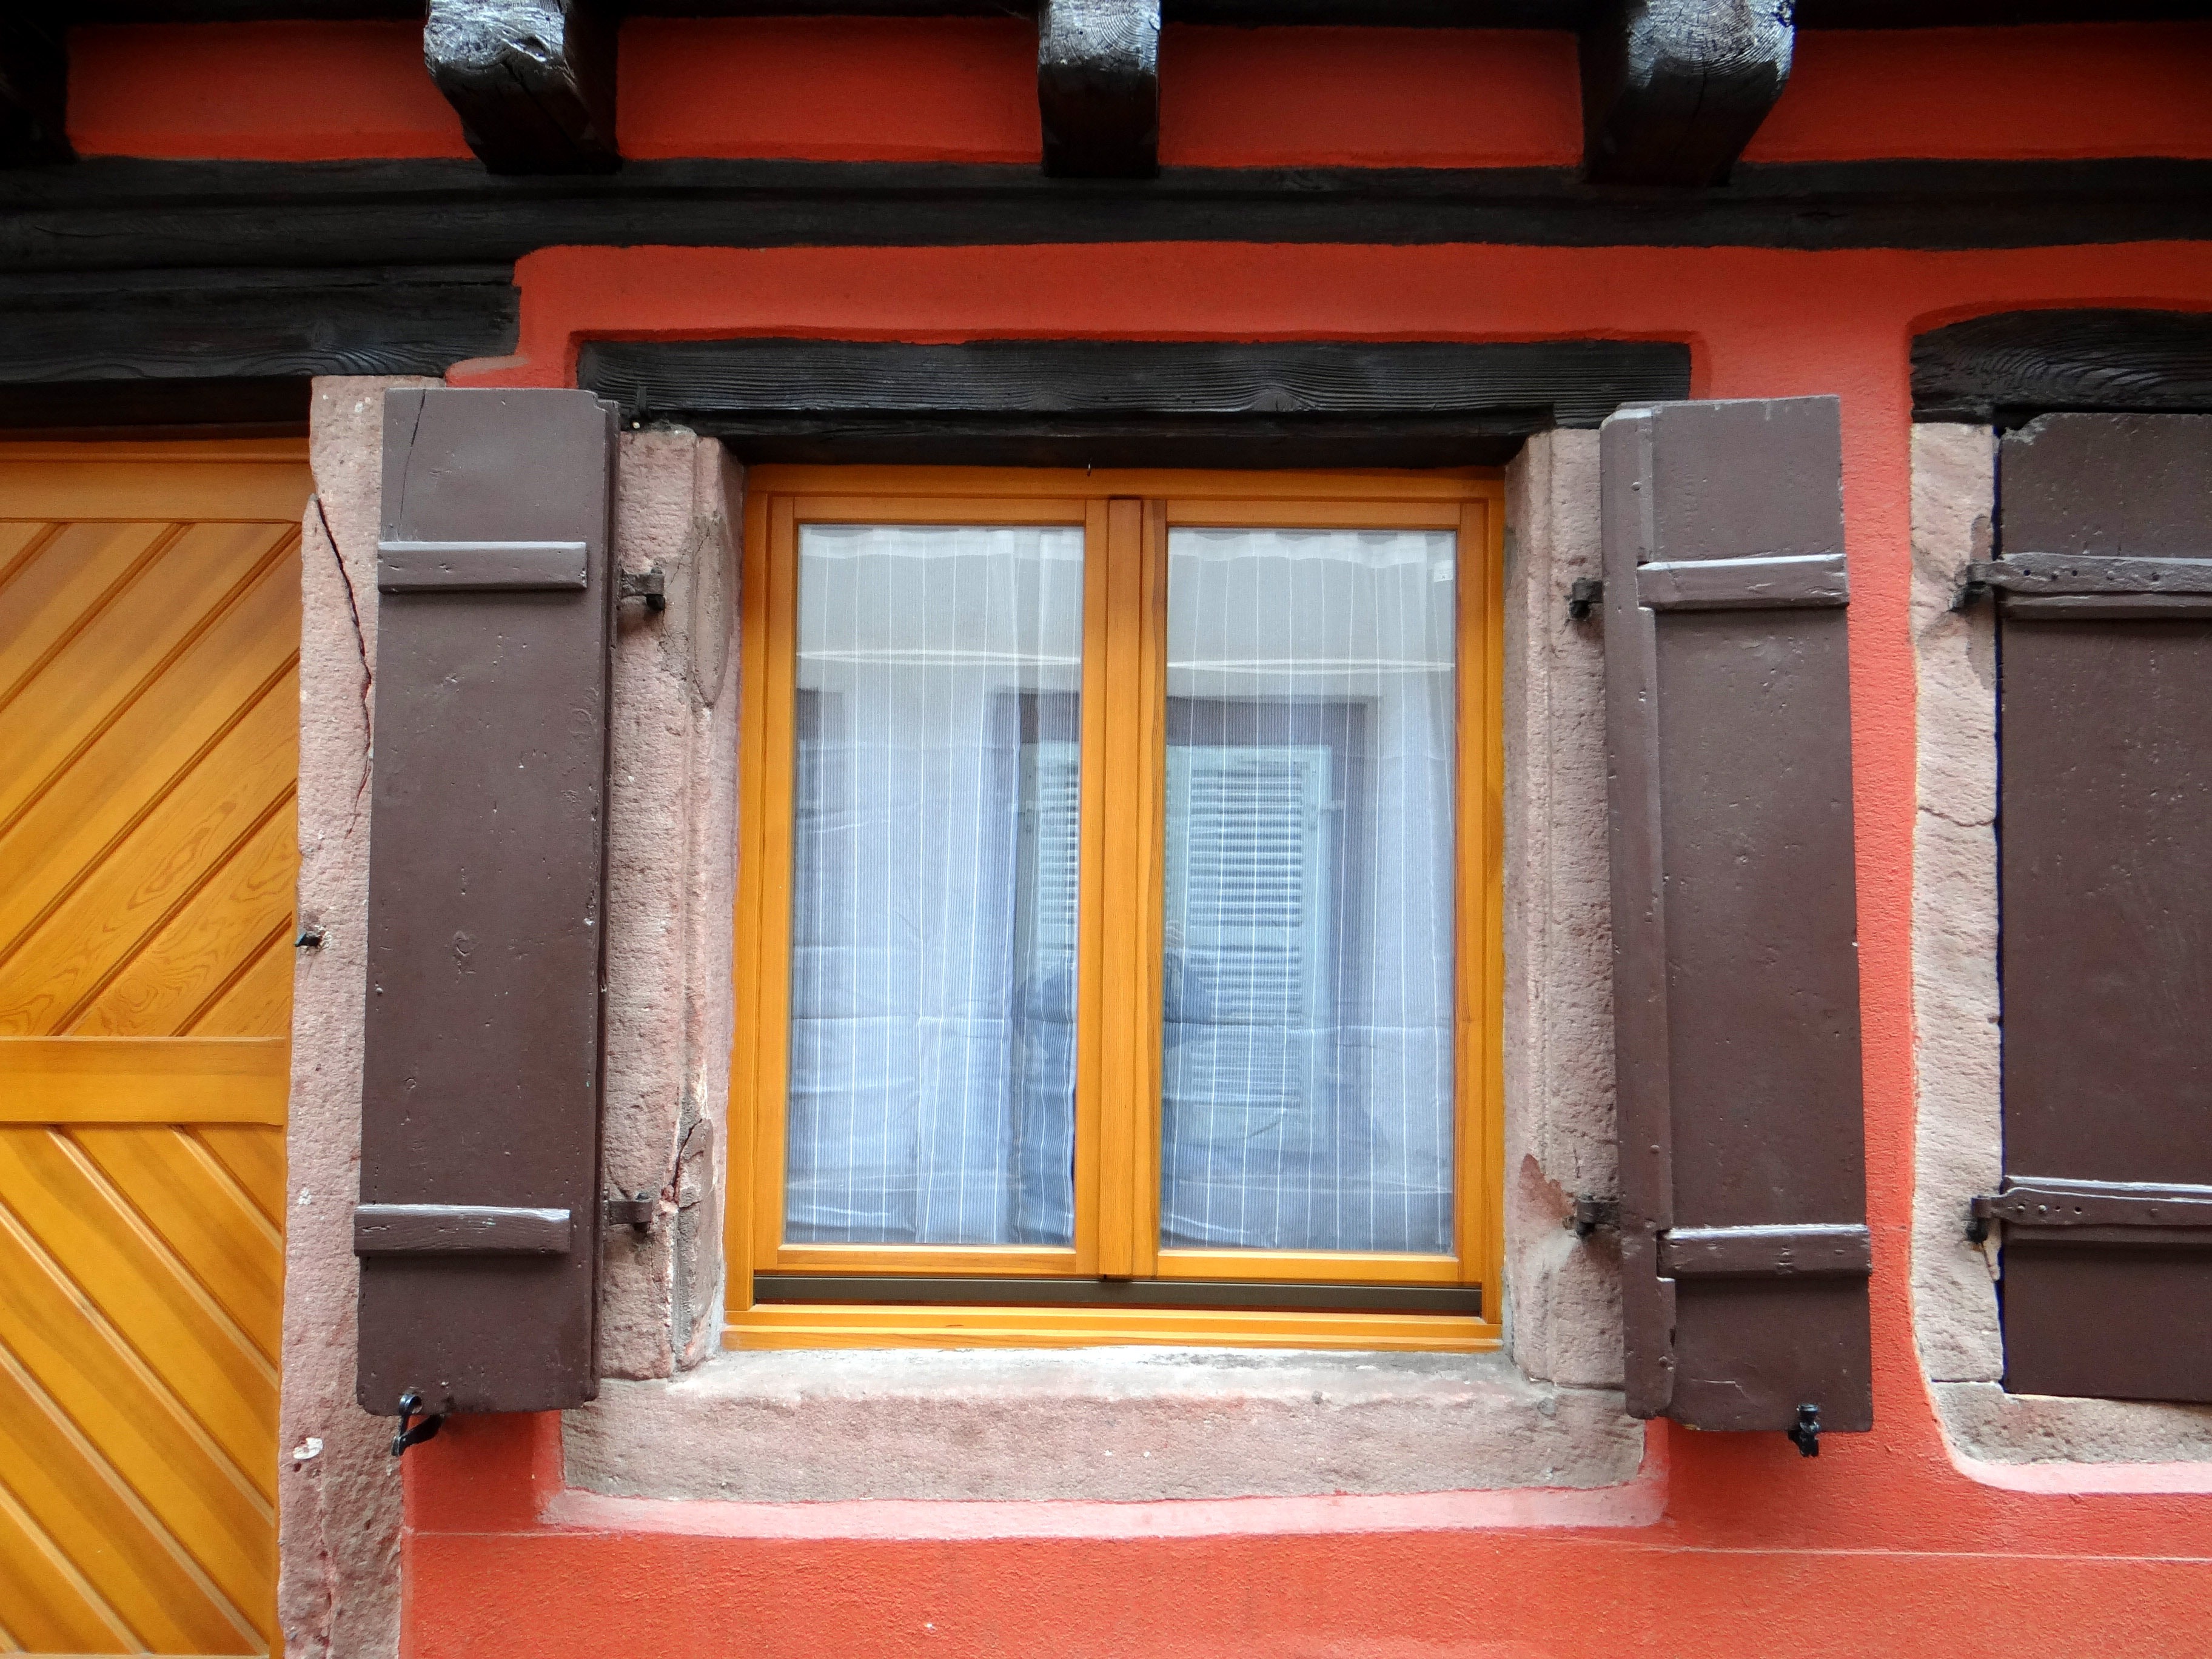
architecture, wood, house, window, home, wall, france, red, color, brown, facade, property, yellow, door, interior design, old town, shutters, picturesque, historically, colmar, mirroring, individual, alsace, fachwerkhaus, truss, window covering